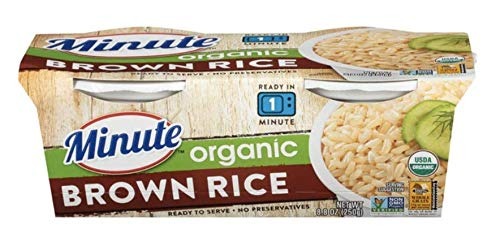
Item Name: Minute Ready to Serve Organic Natural Whole Grain Brown
Bullet Point: Organic Brown Rice
Product Description: Organic Brown Rice
Value: 8.8185
Unit: Ounce

Price: 1.99